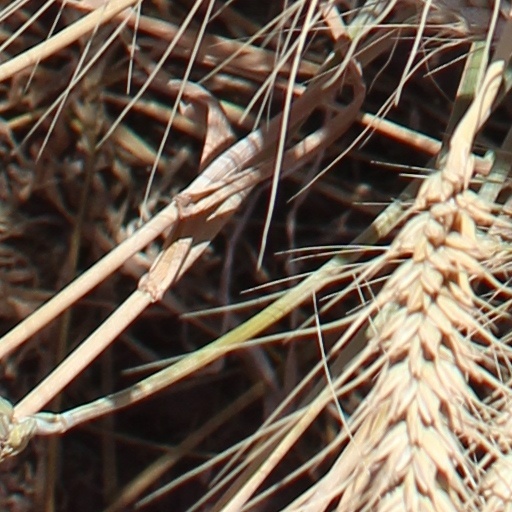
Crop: wheat